John Kerry 2004 presidential campaign

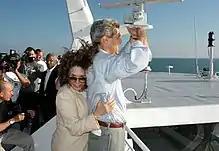
Kerry and Teresa Heinz crossing Lake Michigan on the Lake Express ferry during the 2004 campaign

In sheer numbers, however, Kerry had fewer endorsements than Howard Dean, who was far ahead in the superdelegate race going into the Iowa caucuses in February 2004, although Kerry led the endorsement race in Iowa, New Hampshire, Arizona, South Carolina, New Mexico and Nevada. Kerry's main perceived weakness was in his neighboring state of New Hampshire and nearly all national polls. Most other states did not have updated polling numbers to give an accurate placing for the Kerry campaign before Iowa.